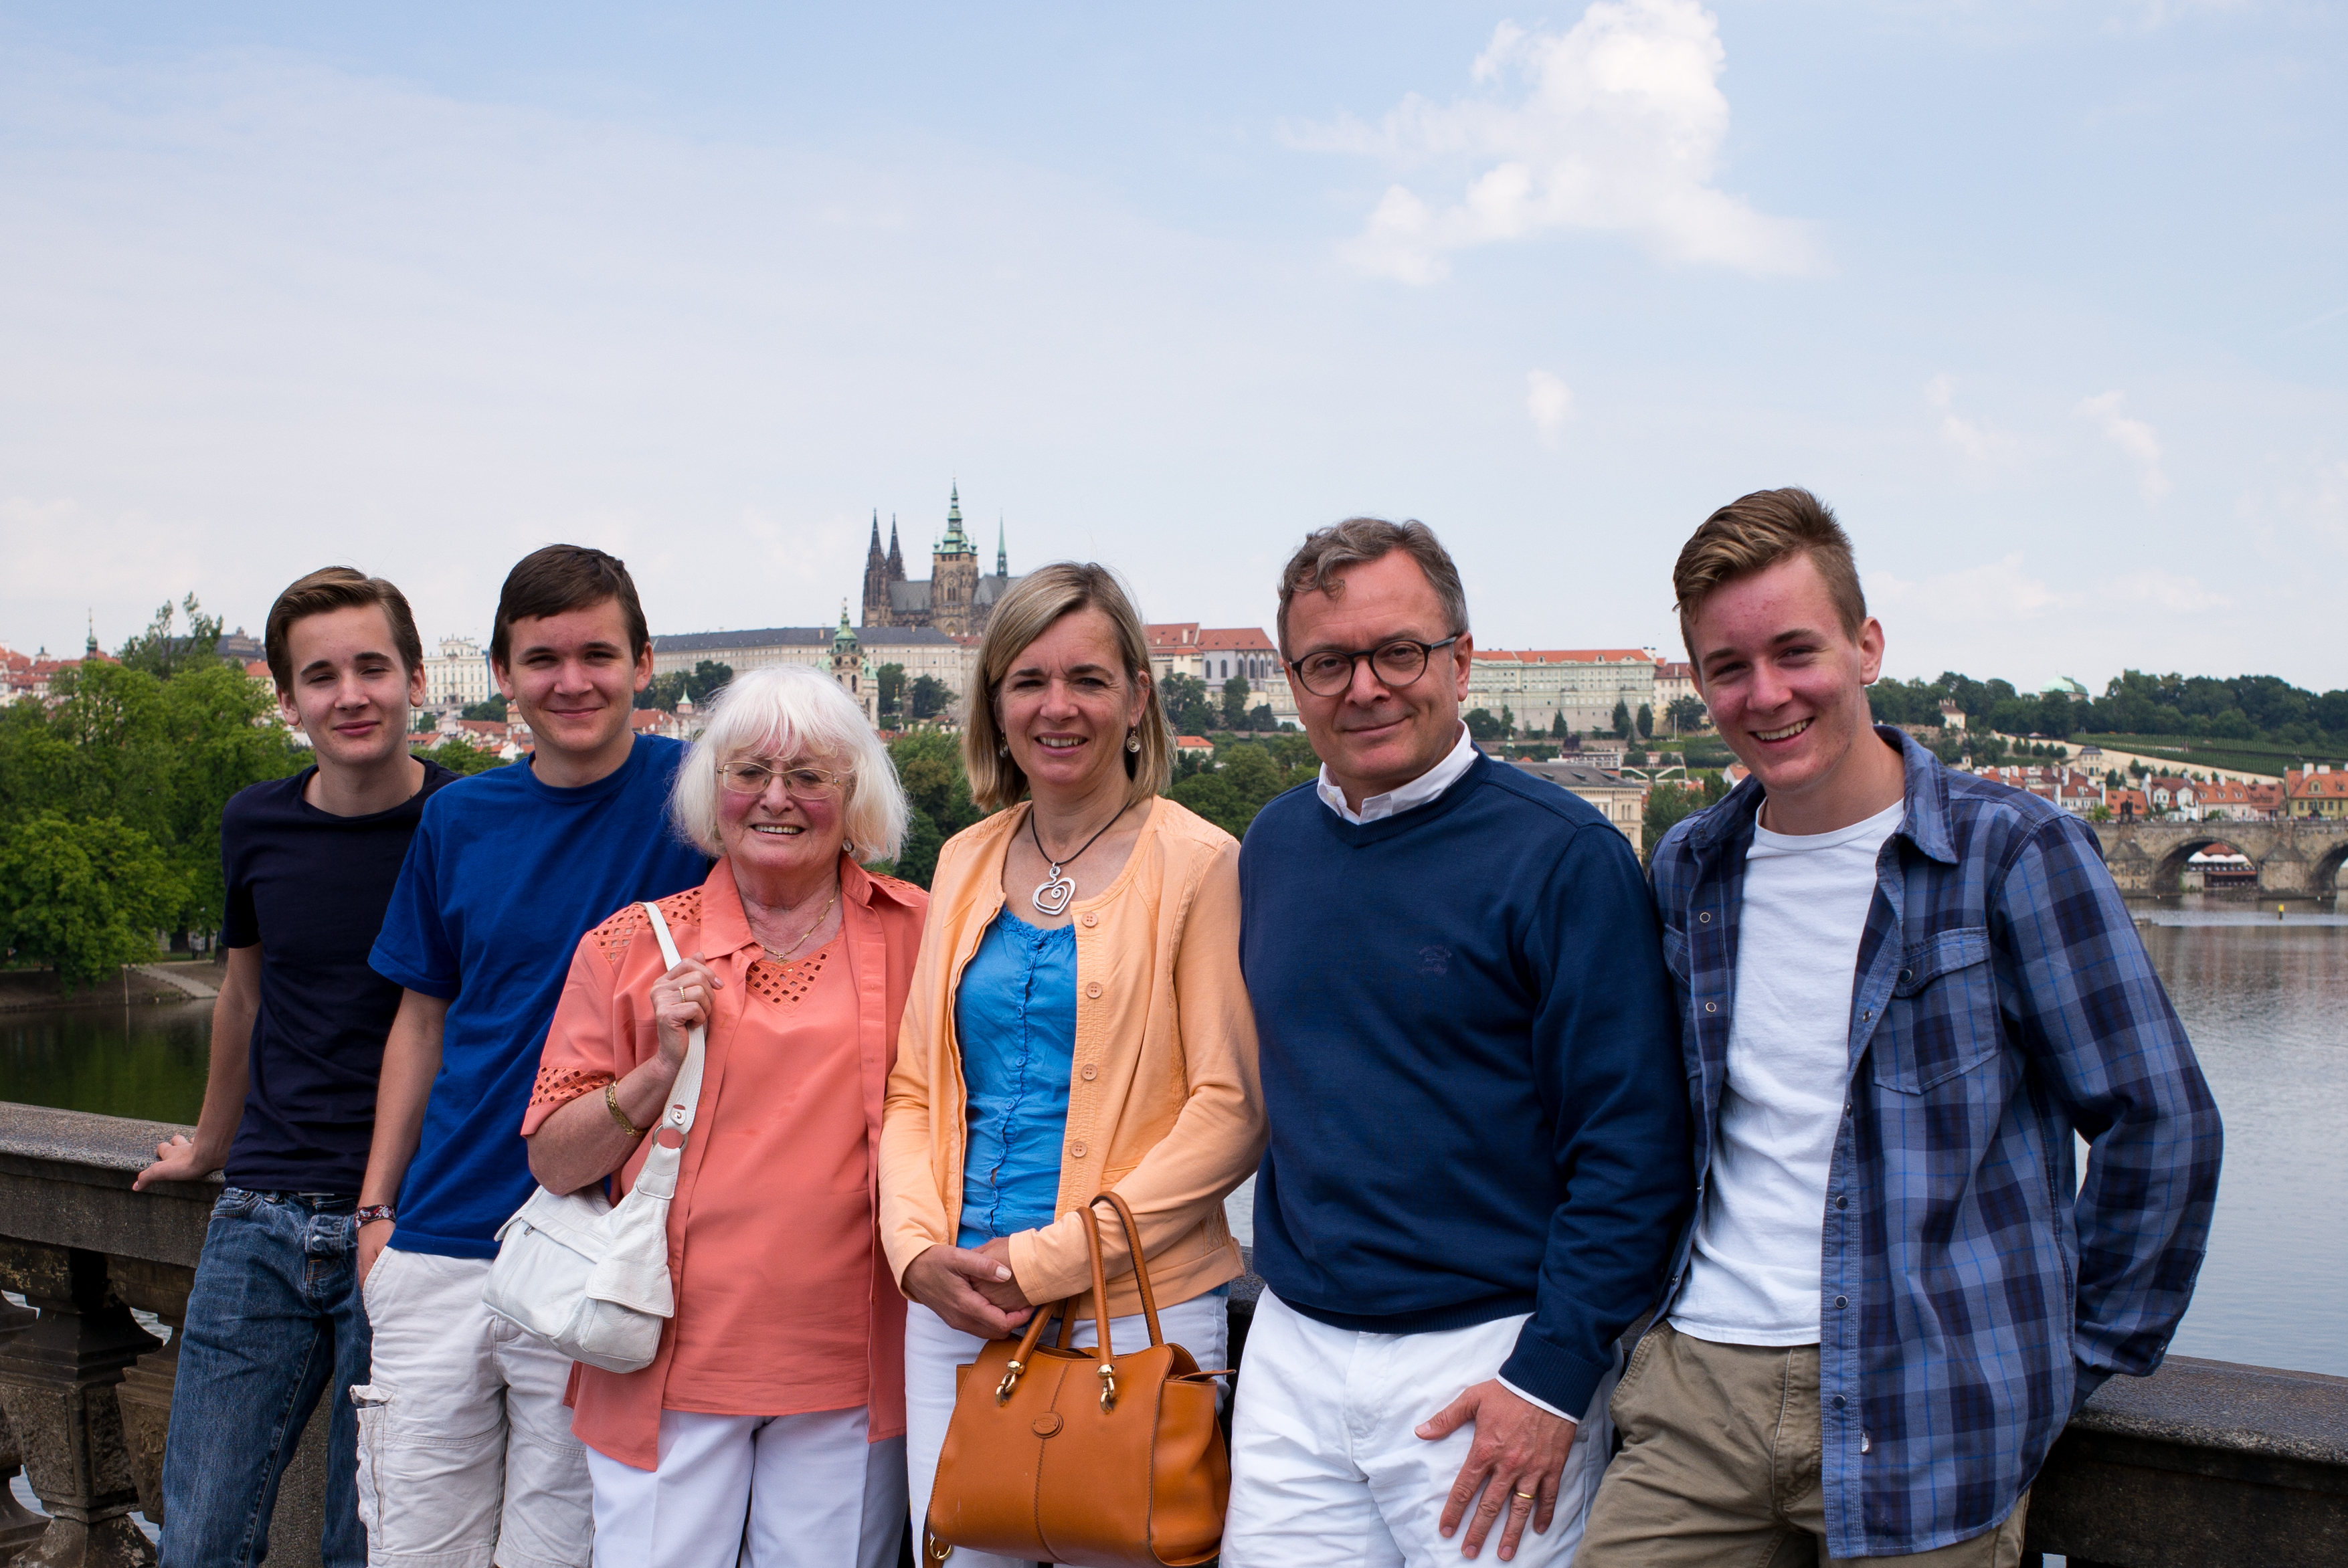
person, group, people, city, cityscape, travel, europe, portrait, community, castle, prague, senior citizen, family, m, team, praga, 28, leica, 240, hrad, czech, bohemia, cesko, praha, praag, summicron, mostlegii, social group, family reunion